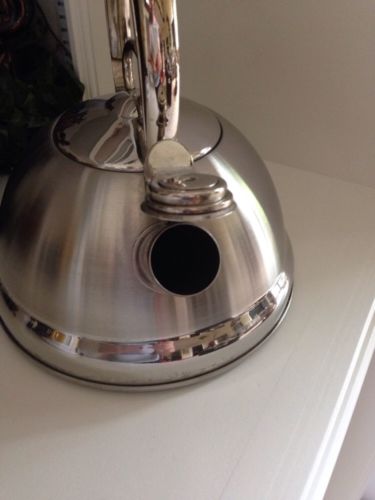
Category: kettle